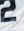
Number: 2